Eddie Mekka

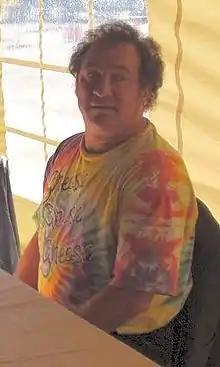
Mekka in 2005

Edward Rudolph Mekjian (June 14, 1952 – November 27, 2021), known professionally as Eddie Mekka, was an American actor, best known for his role as Carmine Ragusa on the hit television sitcom "Laverne & Shirley".